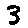
Label: 3